Bed-in

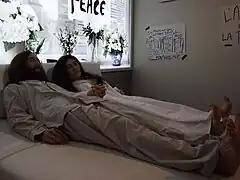
Wax figures of the Lennon's Montreal bed-in at the former Musée Grévin Montreal

In December 1969, Lennon and Ono spread their messages of peace with billboards reading ""WAR IS OVER! If You Want It – Happy Christmas From John and Yoko"". These billboards went up in eleven major world cities. The posters were designed by Apple creative director John Kosh.